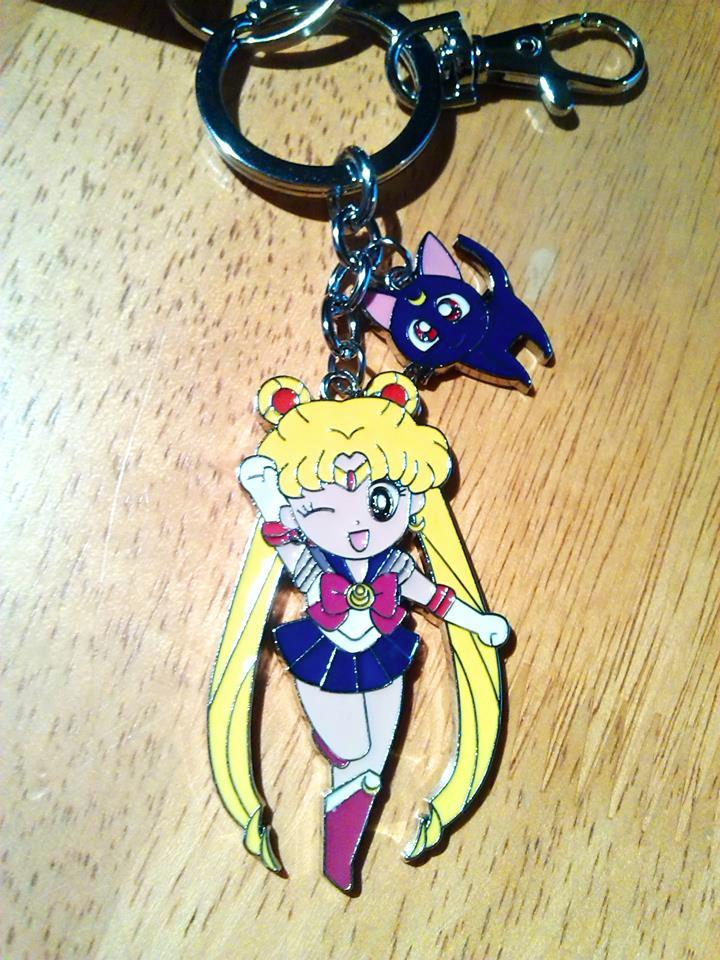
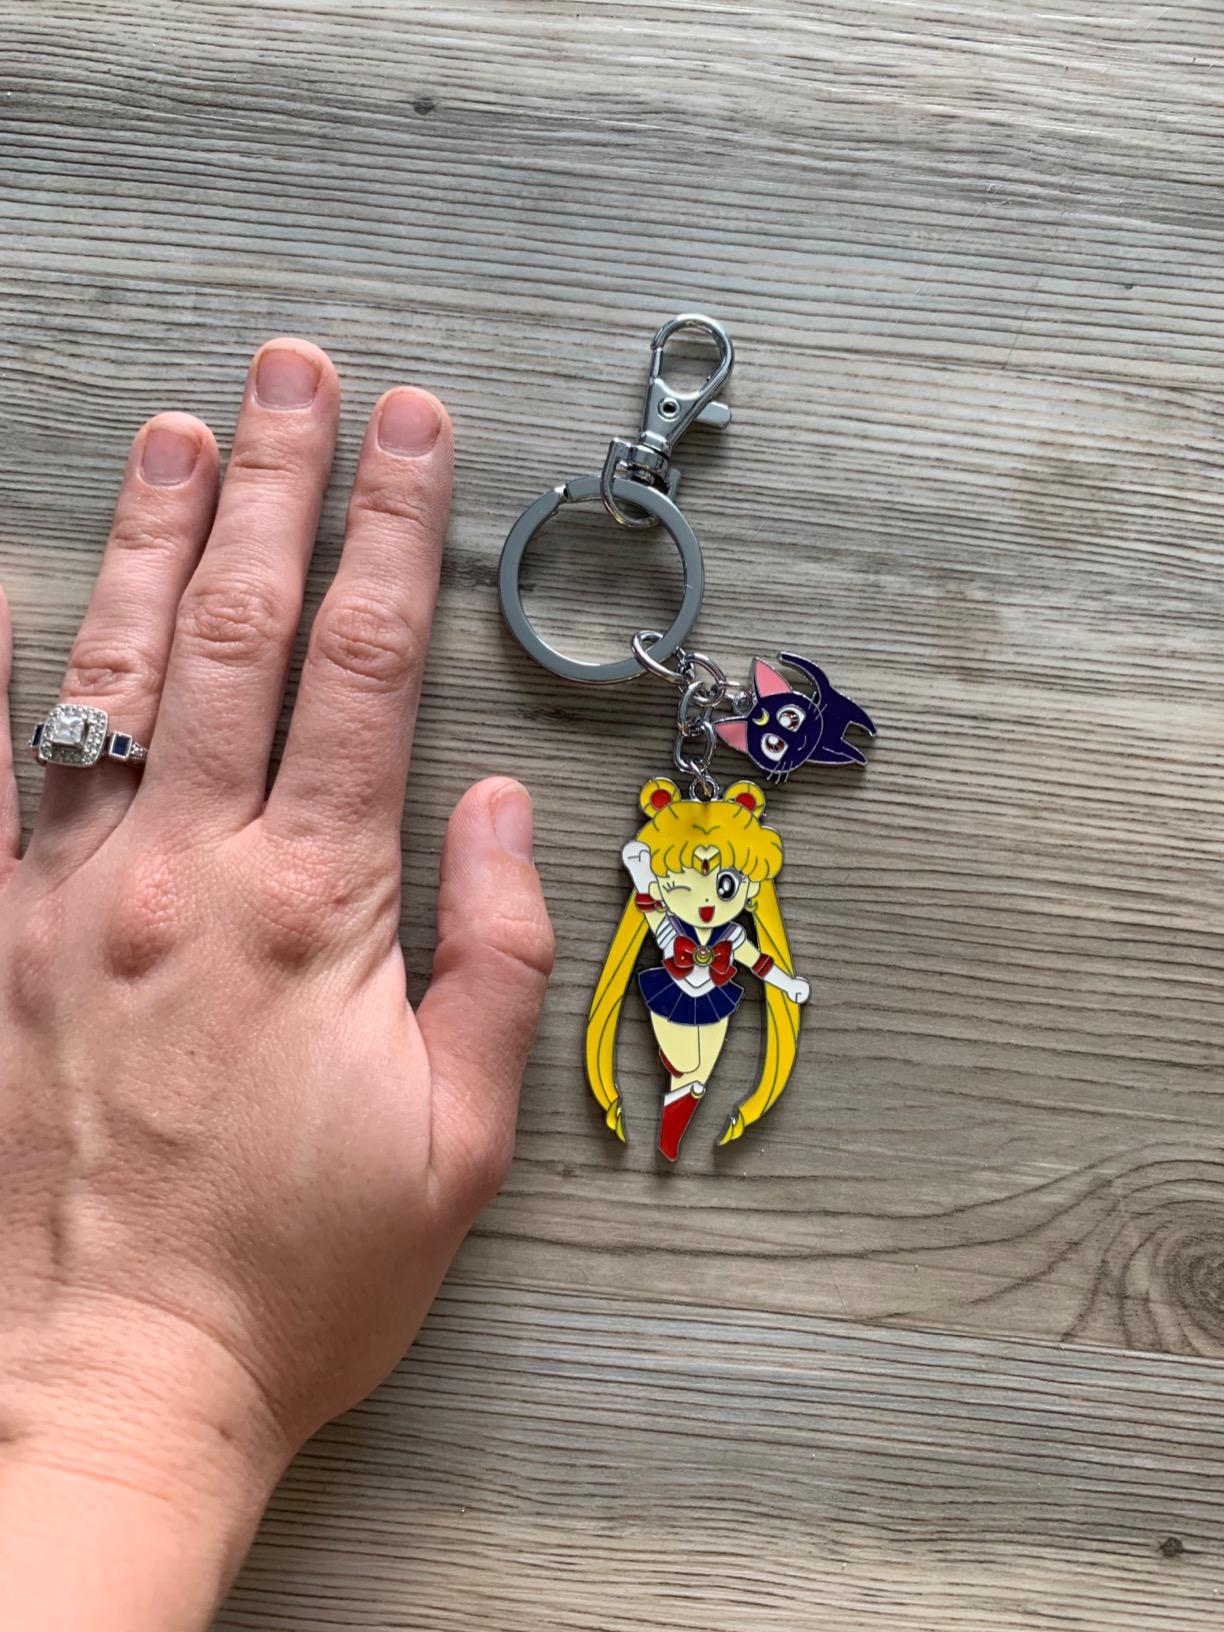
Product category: accessories_keychain
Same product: yes